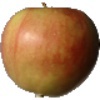
Label: Apple Red 2